Hurricane Florence

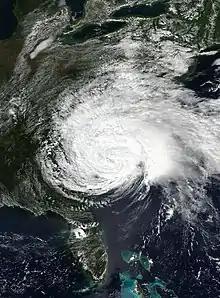
Hurricane Florence about a day after landfall over the Carolinas, on September 15

Statewide, approximately 2,200 primary and secondary roads closed due to flooding, including large sections of Interstates 40 and 95.